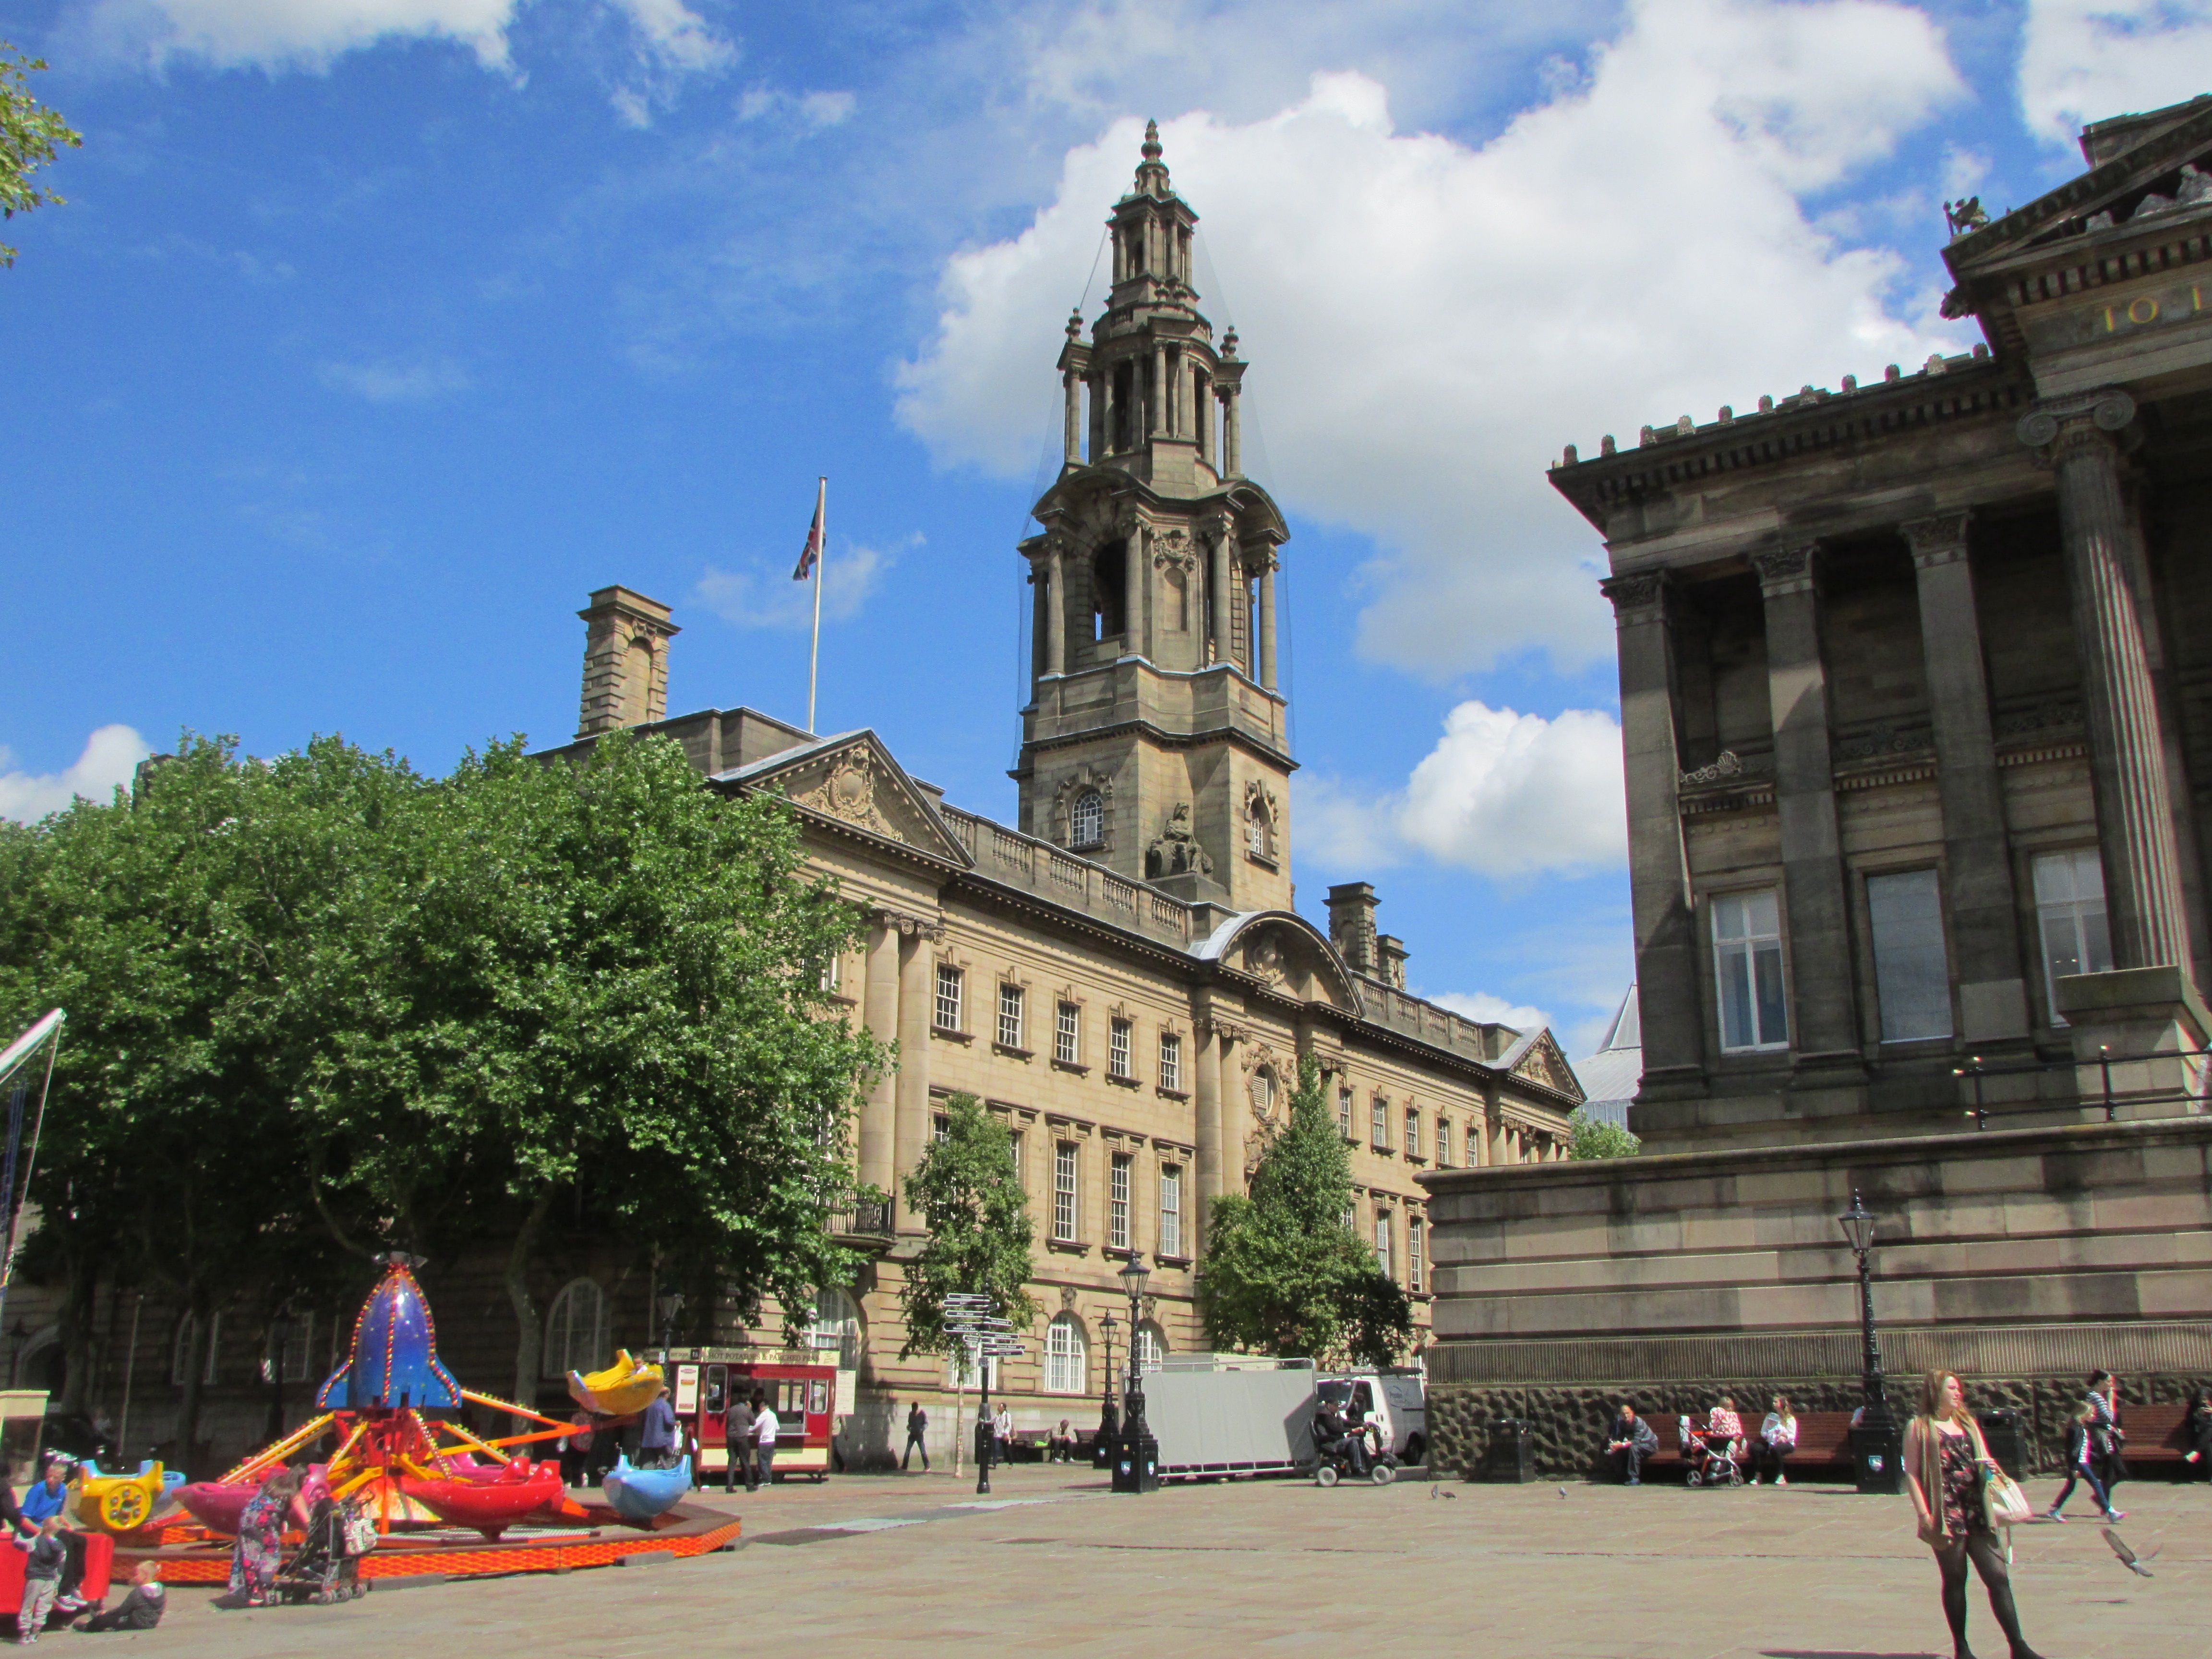
town, building, palace, city, plaza, landmark, church, cathedral, tourism, place of worship, public space, england, temple, buildings, town square, preston, city center, human settlement